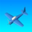
Label: airplane